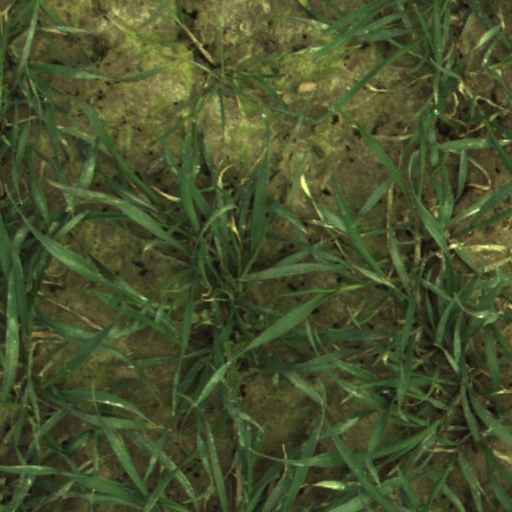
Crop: wheat